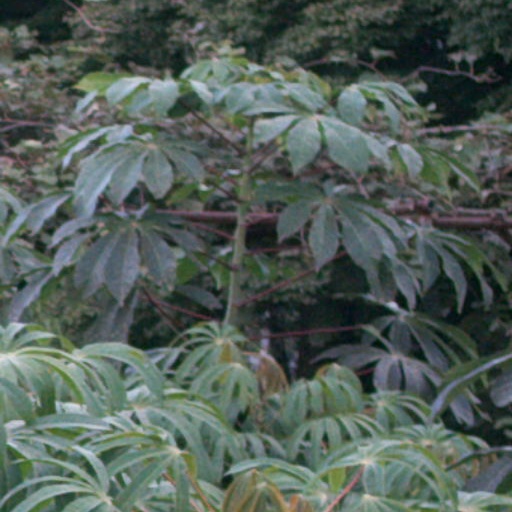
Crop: cassava